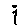
Label: 1